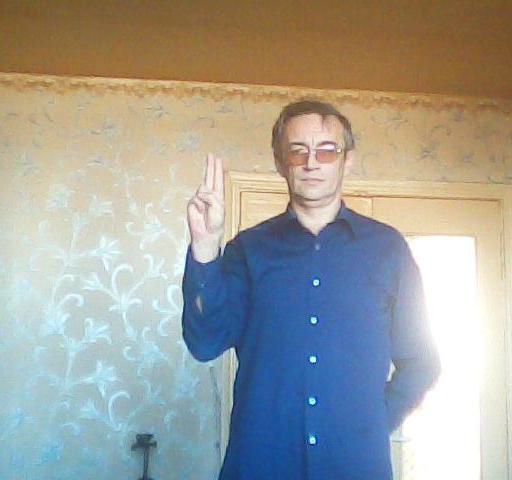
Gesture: two_up